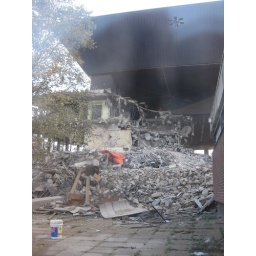
Viewed through glass window in hoarding.